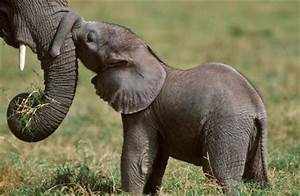
Label: elefante